Bare lymphocyte syndrome type II

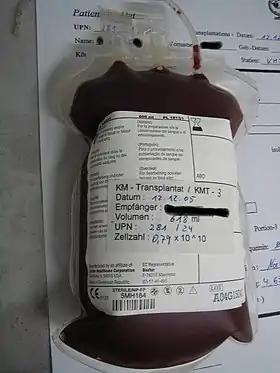
Bone marrow

In terms of treatment for major histocompatibility complex class II deficiency(Bare lymphocyte syndrome type II), one finds that according to Matheux, et al. a possible treatment for this condition might be found in cellular and gene therapy The prognosis is poor (without treatment) in early childhood for this condition; additional treatment options include anti-microbial prophylaxis prior to bone marrow transplant